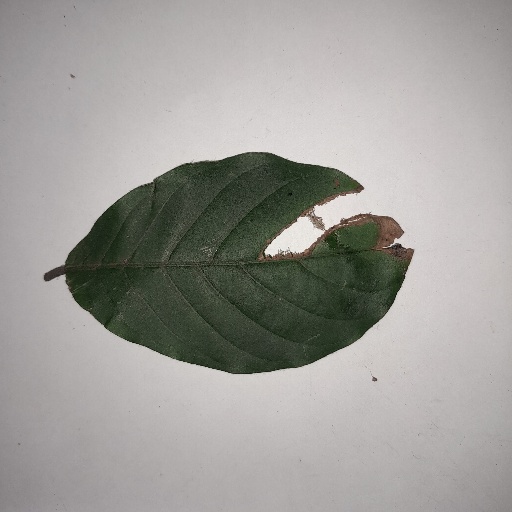
Species: HariTaki
Leaf condition: Bacterial Spot